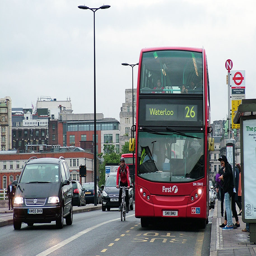
a man on a bike overtakes a stopped bus as cars overtake him .